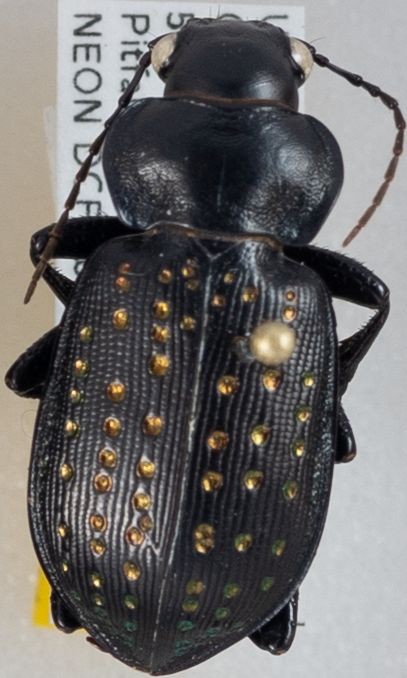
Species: Calosoma calidum
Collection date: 2023-06-20
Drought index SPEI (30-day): -0.354
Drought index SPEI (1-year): -0.278
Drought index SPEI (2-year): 0.73